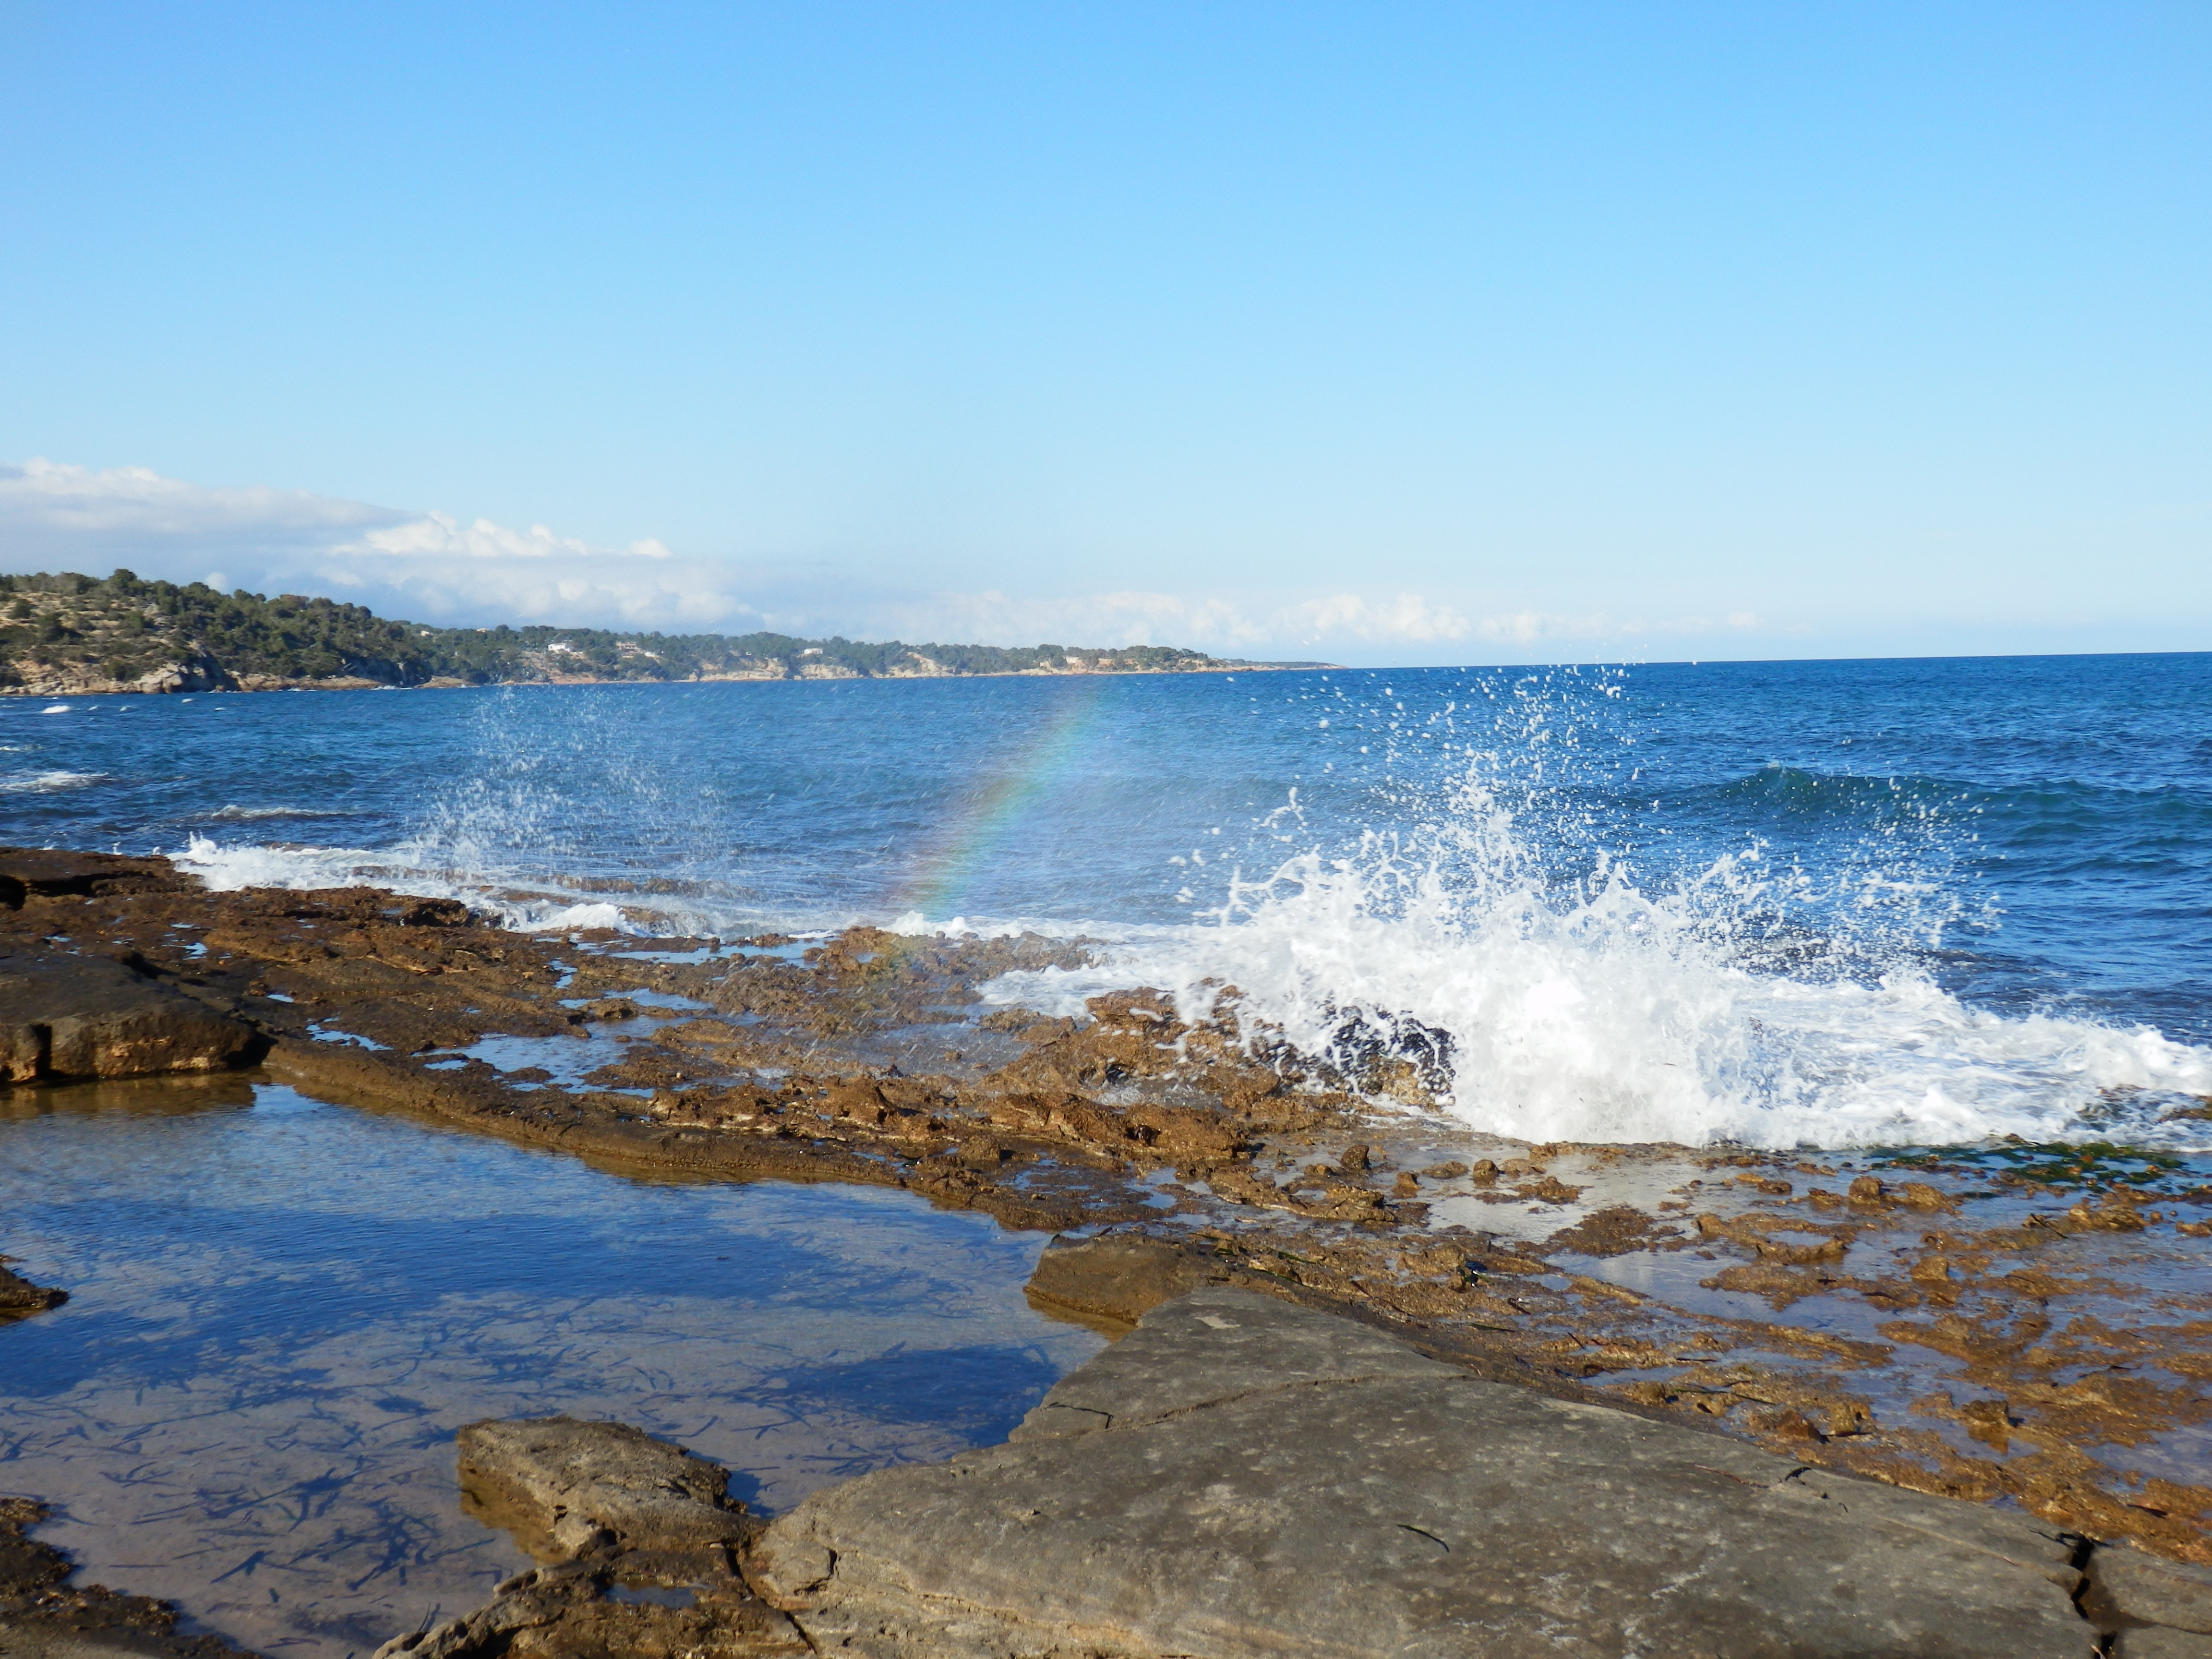
beach, sea, coast, water, rock, ocean, horizon, shore, wave, wind, vacation, cliff, cove, splash, bay, terrain, body of water, rocks, iris, arc, cape, wind wave